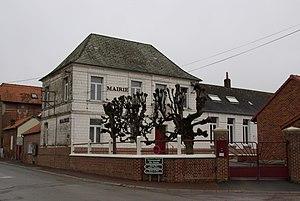
Mairie de Berles-au-Bois
Berles-au-Bois est une commune française située dans le département du Pas-de-Calais en région Hauts-de-France.